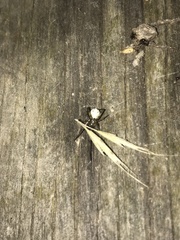
Species: Lactrodectus_hesperus